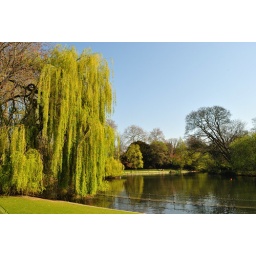
Amazing blue sky in London!!!!!!